Edith Jones Woodward

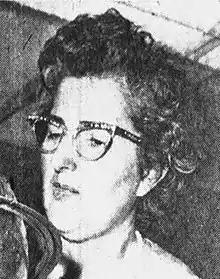
Edith Jones Woodward, from a 1964 newspaper photo.

Edith Jones Woodward (August 15, 1914 – January 21, 2002) was an American astronomer and college professor. She did research on binary stars, and taught at William Paterson College in New Jersey for over twenty years.